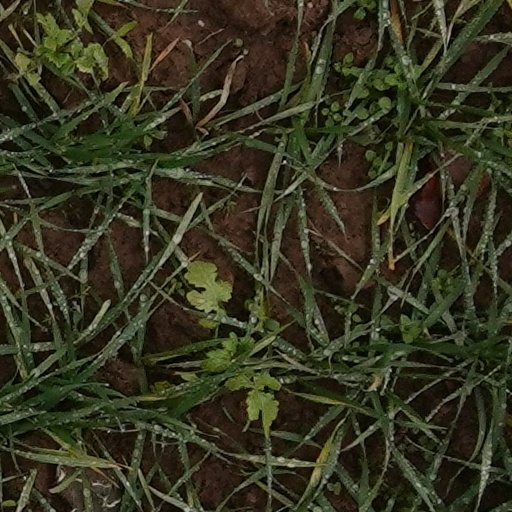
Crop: wheat